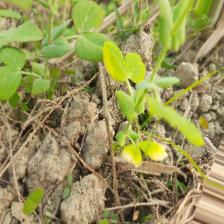
Label: Ascochyta blight